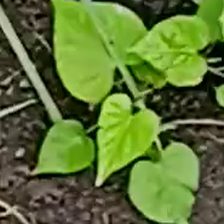
Weed species: Obscure_morning _glory(Ipomoea obscura)